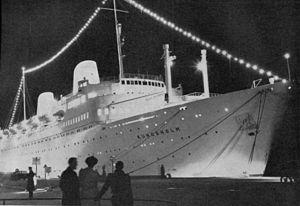
Le Kungsholm est un paquebot construit en 1953 par les chantiers De Schelde de Vlissingen pour la compagnie Swedish American Line. Il est lancé le 18 octobre 1952 et mis en service le 24 novembre 1953.
La Swedish American Line ou SAL est une compagnie maritime suédoise. Les plus célèbres paquebots suédois ont appartenu à cette compagnie. Fondée sous le nom de Rederiaktiebolaget Sverige-Nordamerika en 1914, elle prend son nom définitif en 1925 et poursuit ses opérations jusqu'en 1975, date à laquelle elle cesse tout transport de passagers. Elle continue cependant à exploiter des cargos jusque dans les années 1980.